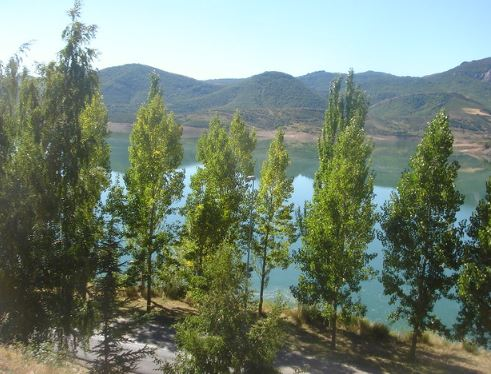
Fire: no
Smoke: no